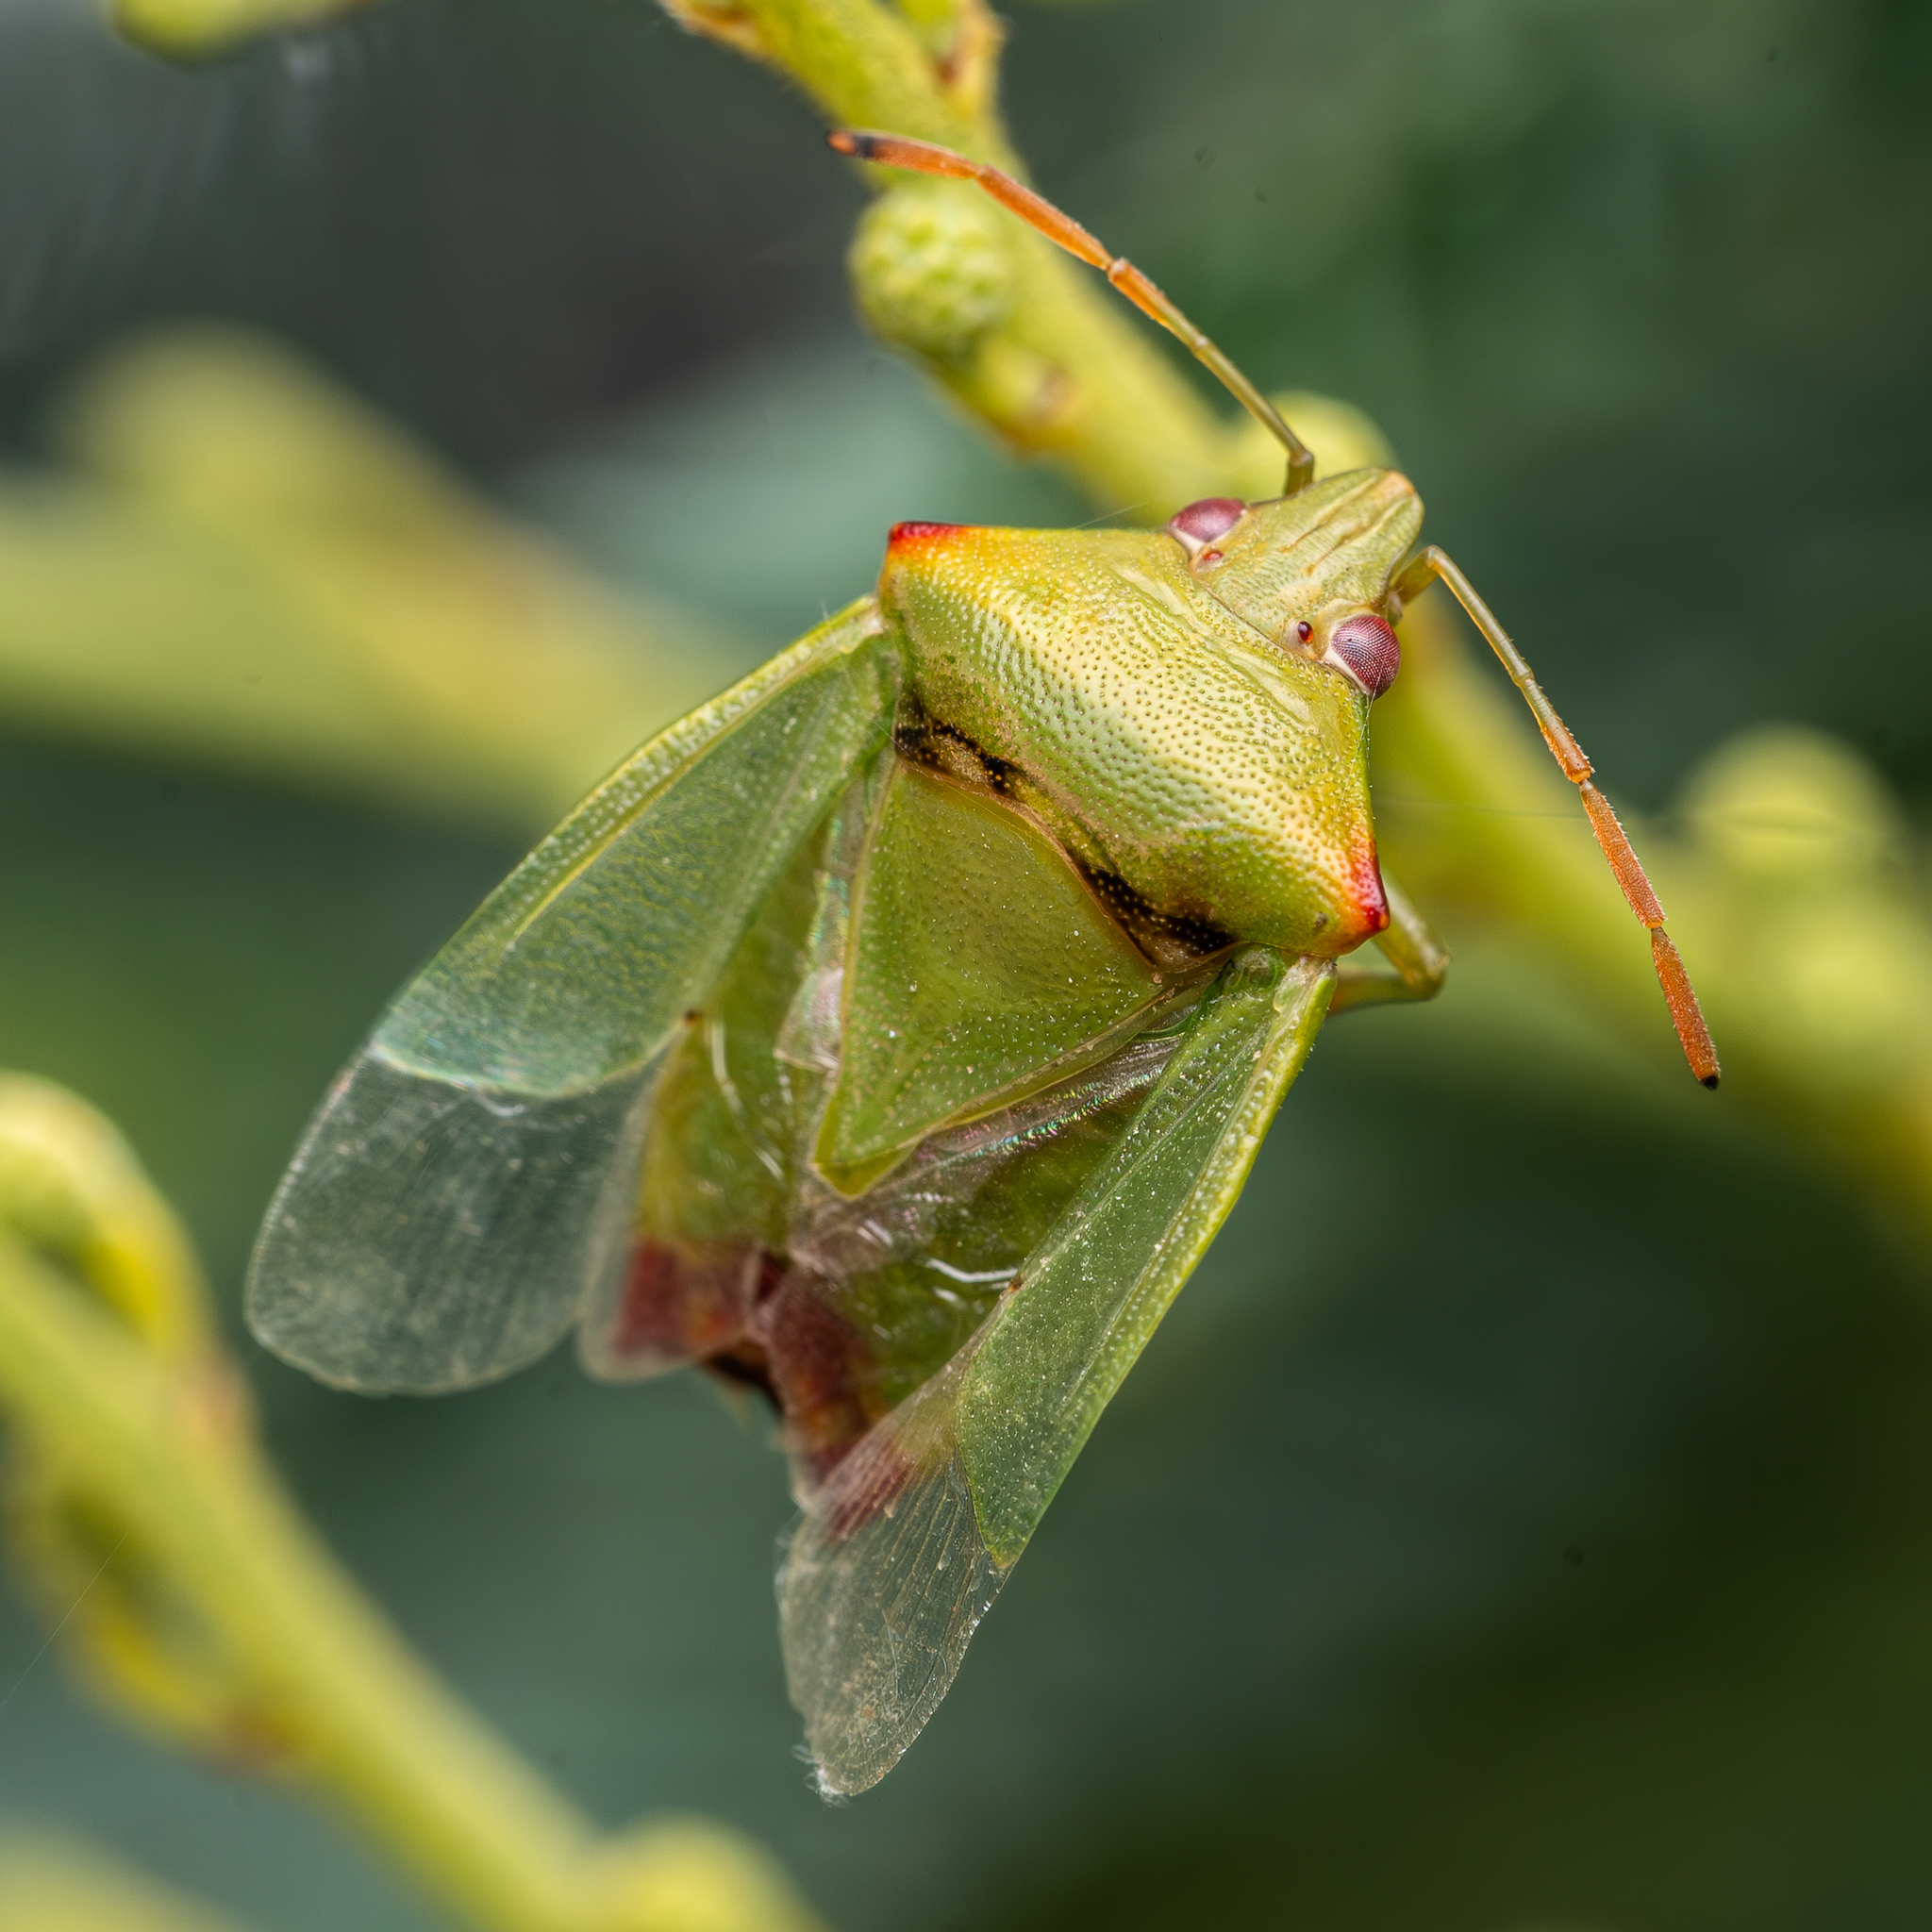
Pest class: stink_bug